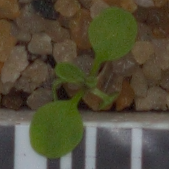
Label: shepherds_purse